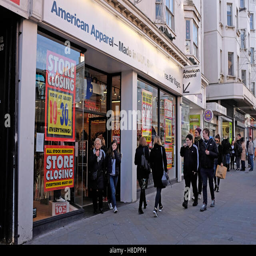
the store is holding a closing